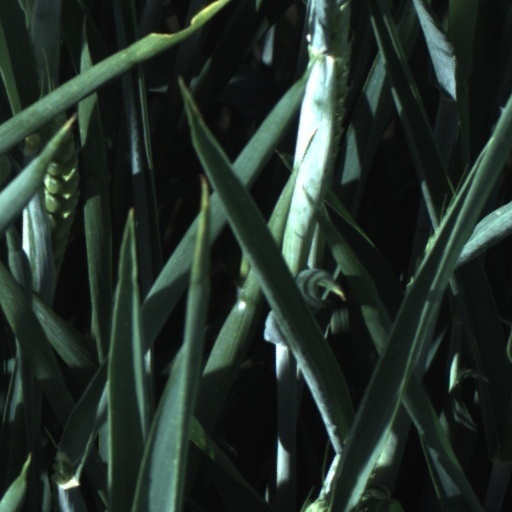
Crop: wheat